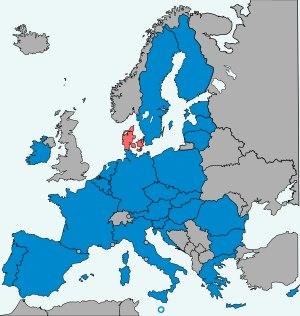
Les options de retrait dans l'Union européenne sont des exceptions au droit de l'Union européenne, normalement applicables dans les 27 États membres de l'Union. Elles sont négociées par les États membres ne désirant pas participer à certaines politiques communes. Actuellement, quatre États bénéficient d'options de retrait négociées : le Danemark, l'Irlande, la Pologne et le Royaume-Uni. La Suède dispose quant à elle d'une option de retrait de facto.